Jenkins Homestead

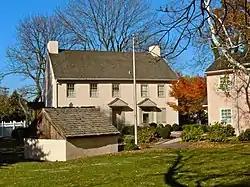
Jenkin Homestead, November 2011

Jenkins Homestead is a historic home located at Lansdale, Montgomery County, Pennsylvania. It was built about 1805, and is a -story, five-bay, stucco over stone dwelling. It has two front entryways, one entering onto a through central hallway. It is the oldest structure in Lansdale.